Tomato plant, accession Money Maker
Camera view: horizontal (90 deg, fisheye); turntable rotation: 90 degrees
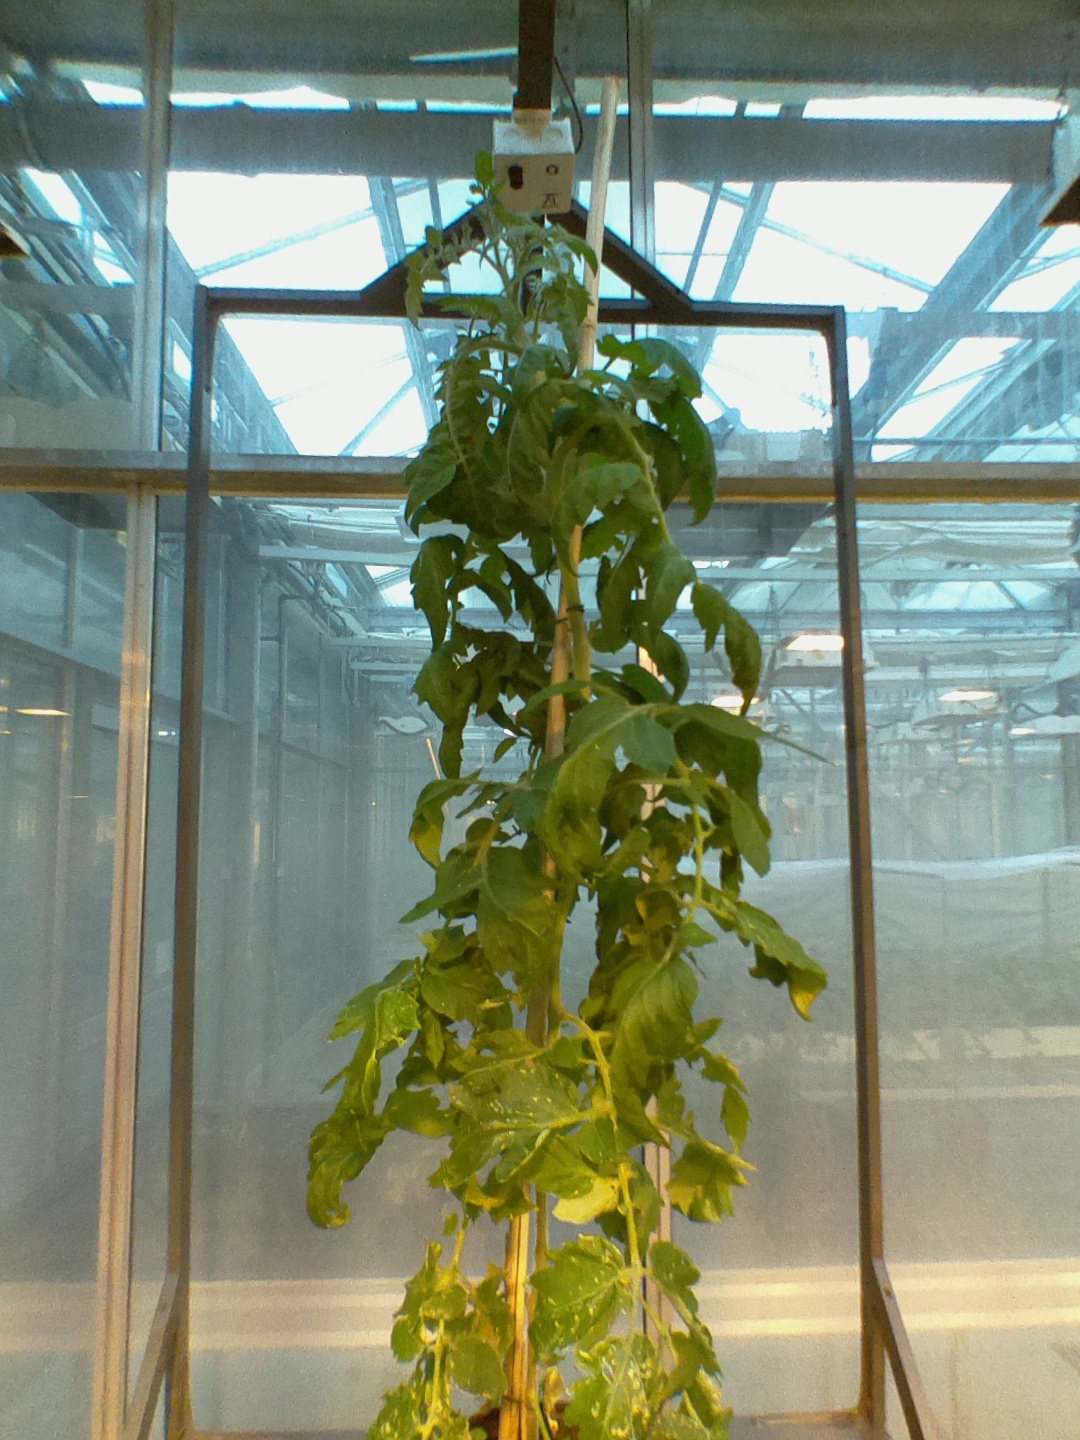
BBCH growth stage 64: 40%-50% of flowers open